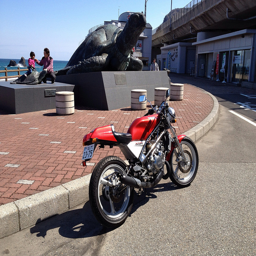
a motorcycle parkd in a lot near a statue
A motorcycle parked in front of a statue of a turtle.
A motorcycle sitting on a curb by a large turtle statue.
A motorcycle parked near a curb in front of a statue.
a red motorcycle parked next to a curb and a statue